Andrea Oliveri

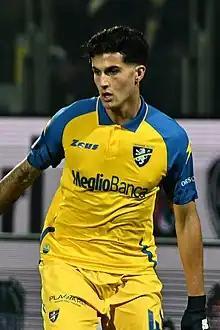
Oliveri playing with Frosinone in 2022

Andrea Oliveri (Palermo 14 January 2003) is an Italian footballer who plays as a right midfielder for club Atalanta U23.